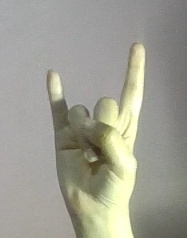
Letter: la